Neurotransmitter receptor

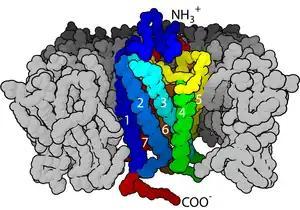
Figure 1. The seven transmembrane α-helix structure of a G-protein-coupled receptor.

A neurotransmitter receptor (also known as a neuroreceptor) is a membrane receptor protein that is activated by a neurotransmitter. Chemicals on the outside of the cell, such as a neurotransmitter, can bump into the cell's membrane, in which there are receptors. If a neurotransmitter bumps into its corresponding receptor, they will bind and can trigger other events to occur inside the cell. Therefore, a membrane receptor is part of the molecular machinery that allows cells to communicate with one another. A neurotransmitter receptor is a class of receptors that specifically binds with neurotransmitters as opposed to other molecules.